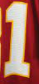
Number: 1